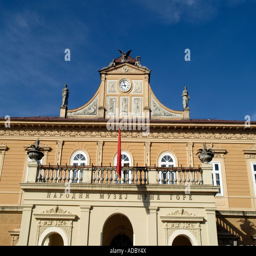
a former government building is now the art gallery the former capital